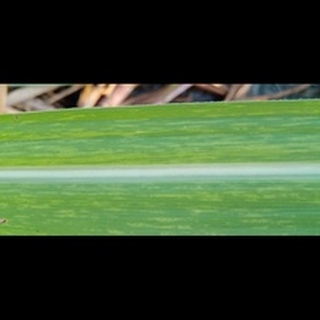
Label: sugarcane_mosaic